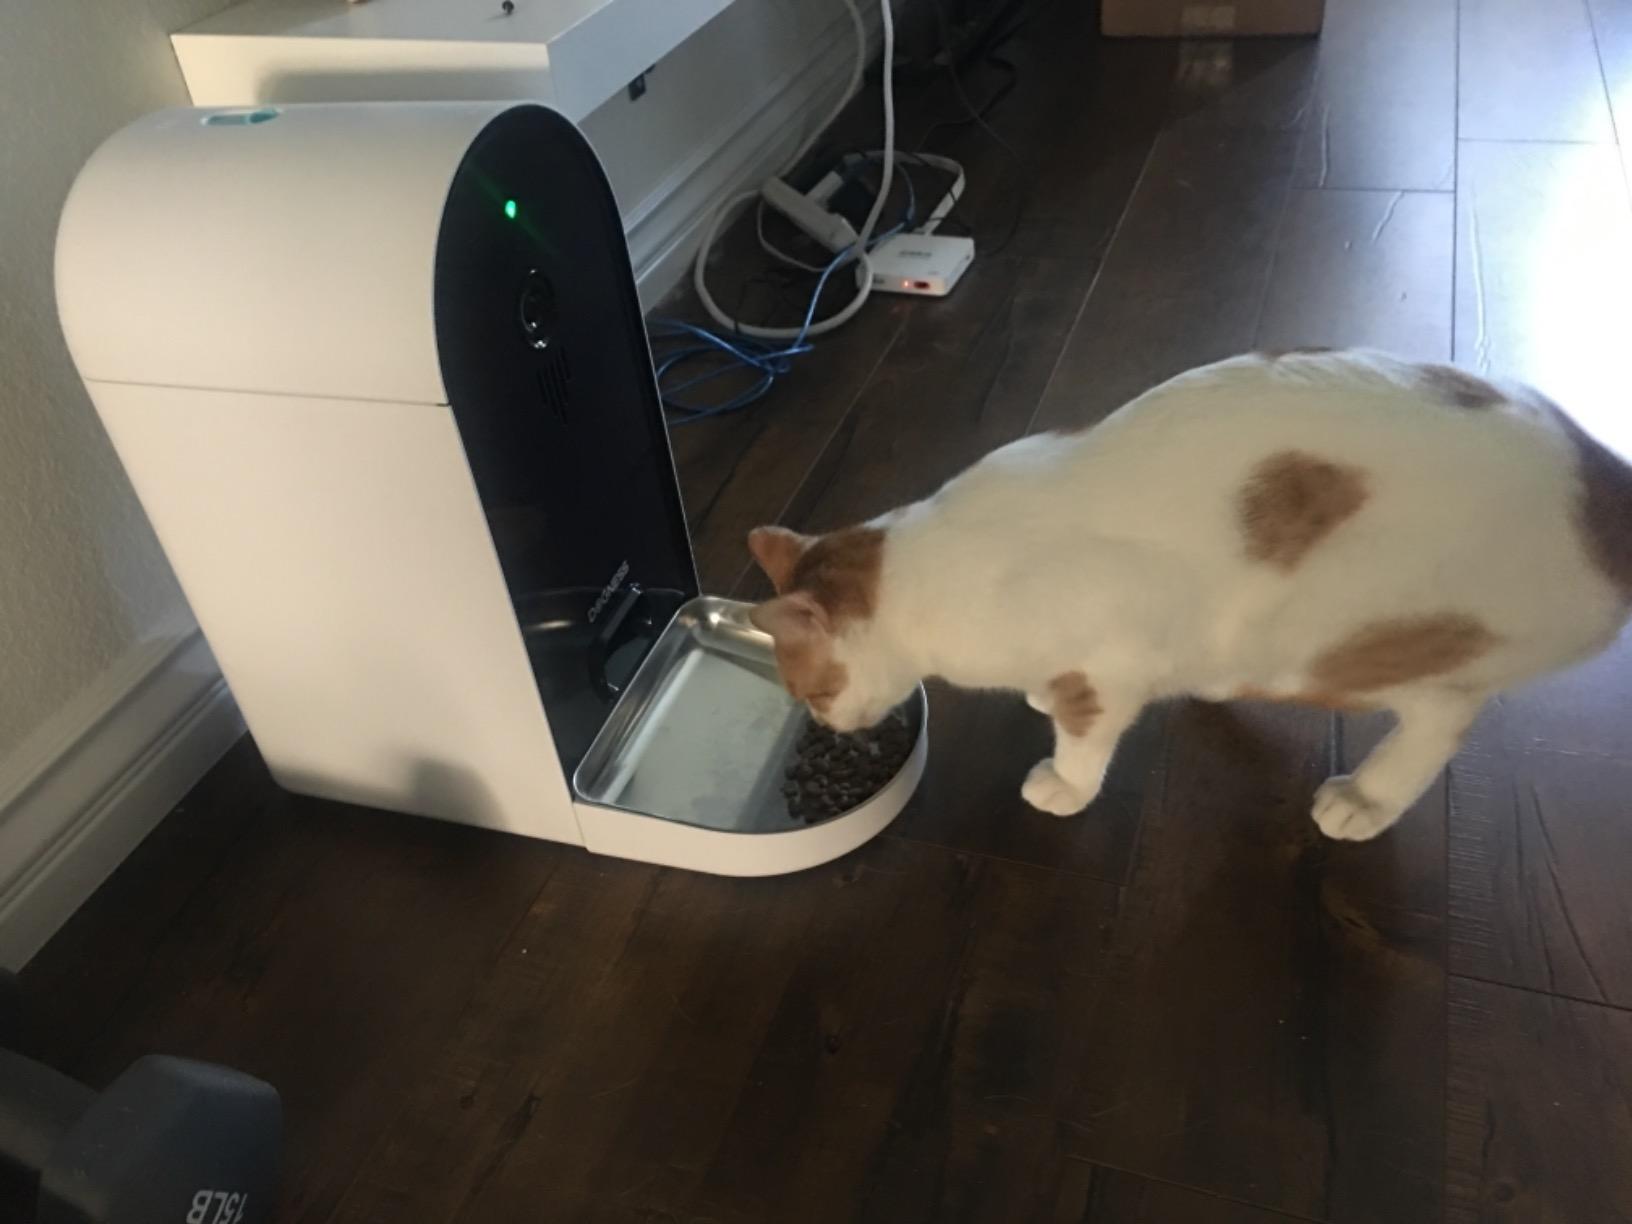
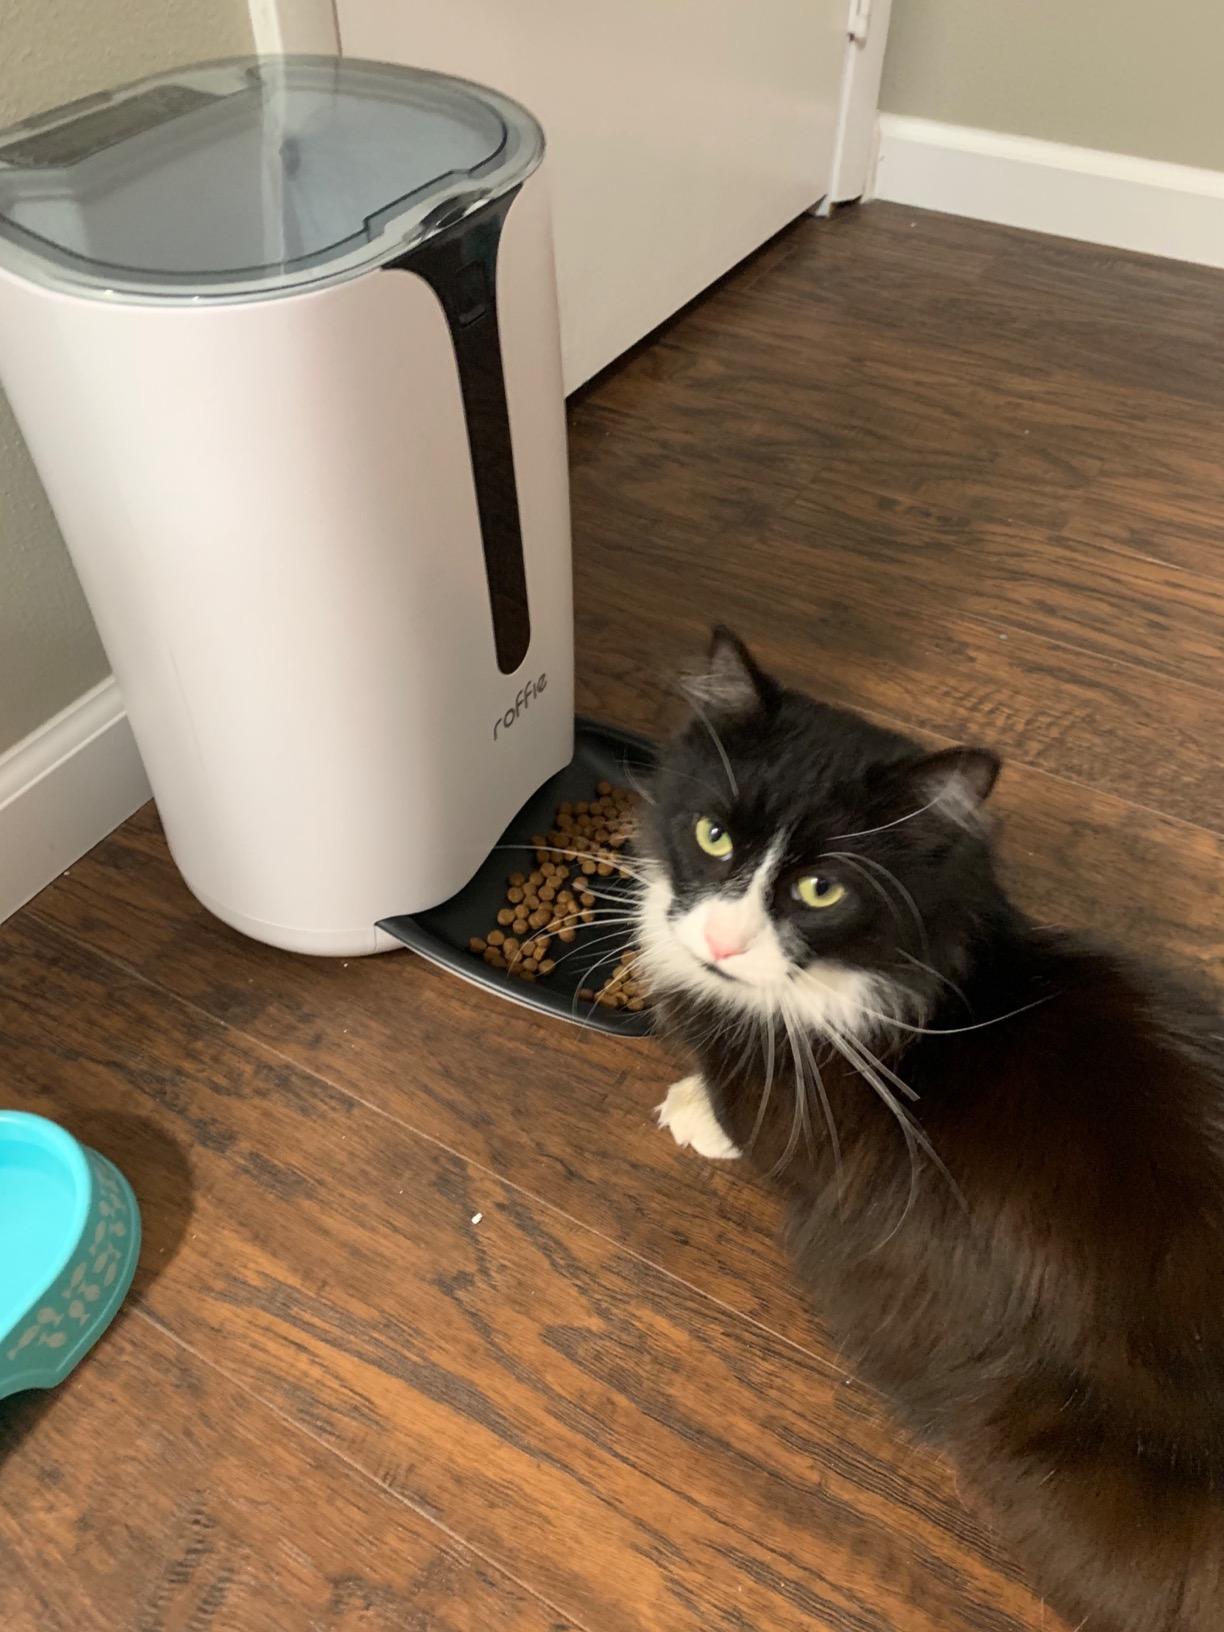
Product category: items_feeder
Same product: no